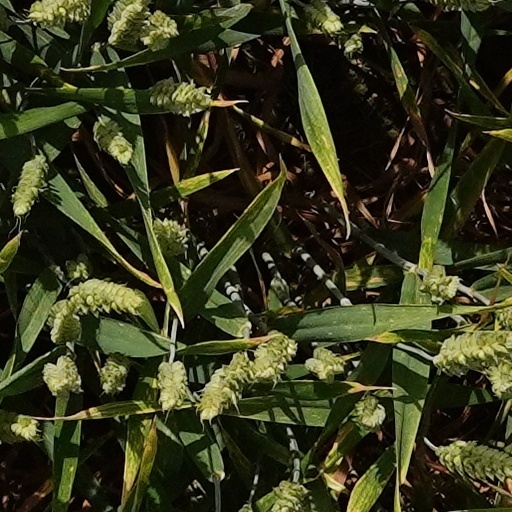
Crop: wheat